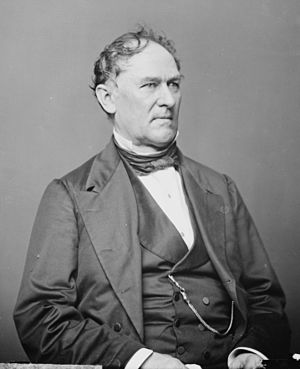
Amerikanske indenrigsministre / Indenrigsministre
Orville Hickman Browning
Amerikanske indenrigsministre eller United States Secretary of the Interior leder United States Department of the Interior.